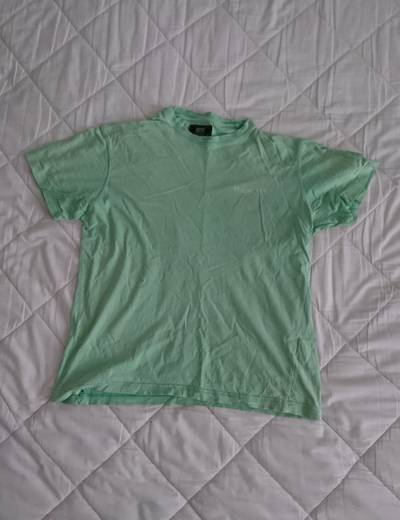
Waste category: clothes